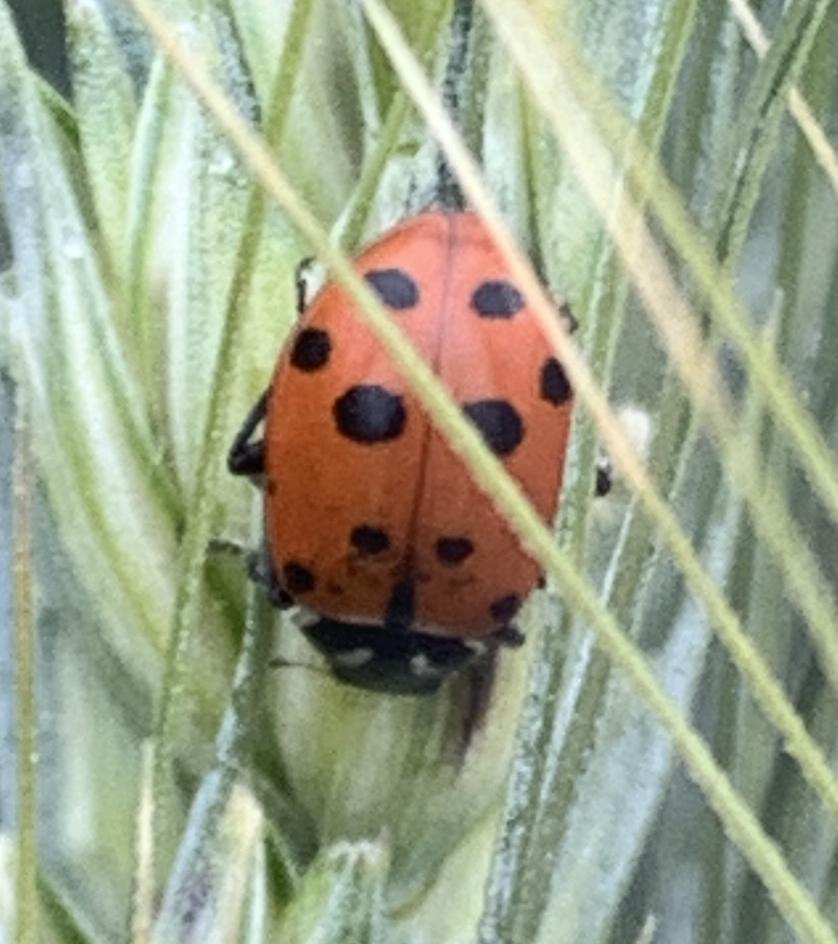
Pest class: predators